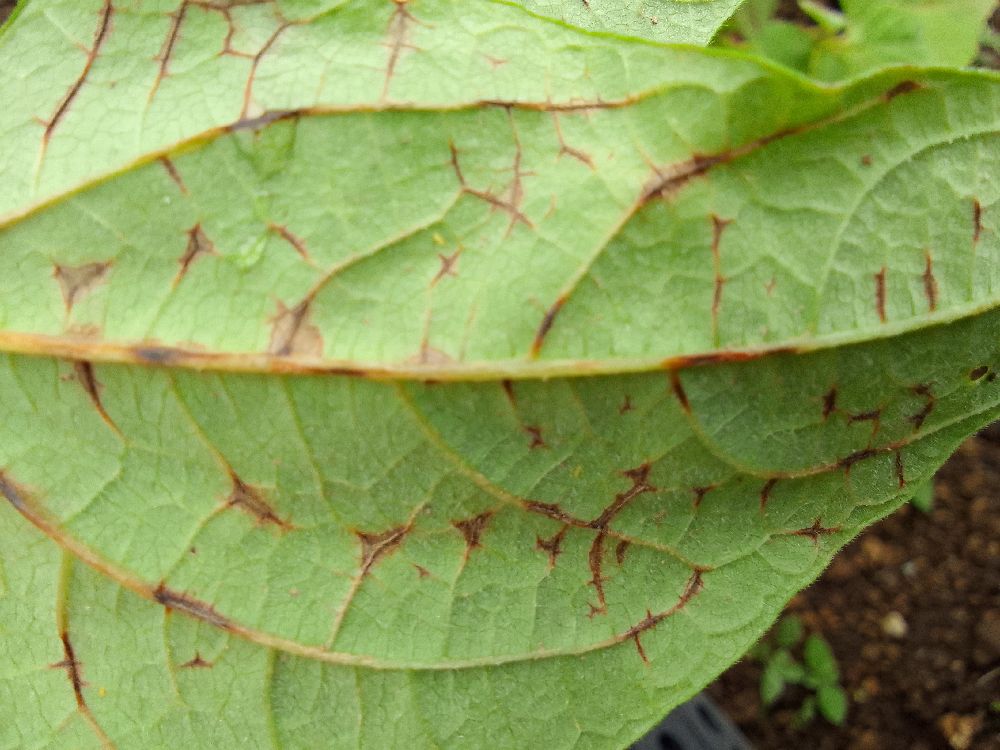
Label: anthracnose